Thomas, Count of Savoy

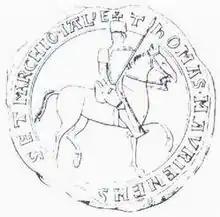
Seal of Thomas I

Thomas Ι ("Tommaso I"; 1178 – 1 March 1233) was Count of Savoy from 1189 to 1233. He is sometimes numbered "Thomas I" to distinguish him from his son of the same name. His long reign marked a decisive period in the history of Savoy.